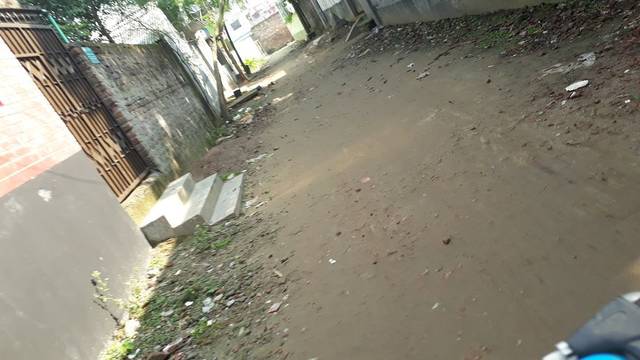
Region: Bangladesh
Coordinates: 23.855, 90.254